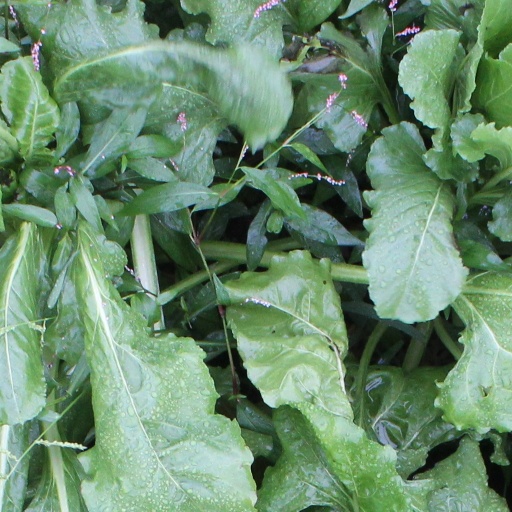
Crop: sugar beet